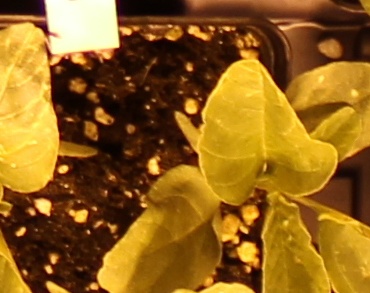
Label: Redroot Pigweed